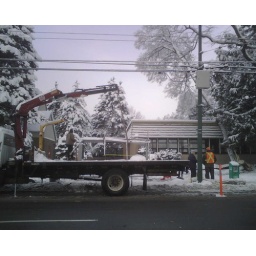
Apparently a tree fell on the bus shelter, another one is leaning against the building. Picture taken on 41st @ Oak.